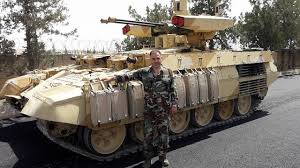
Label: BMP